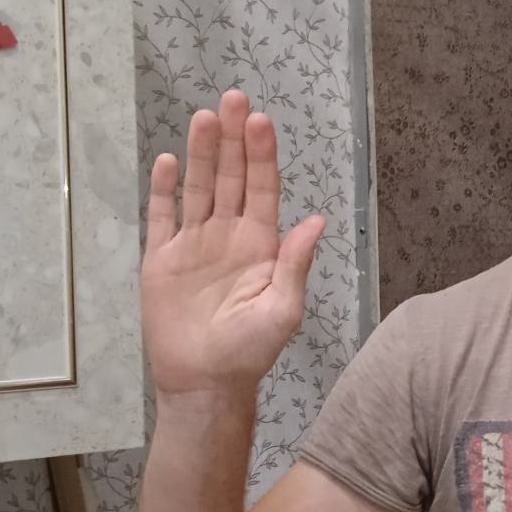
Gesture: stop